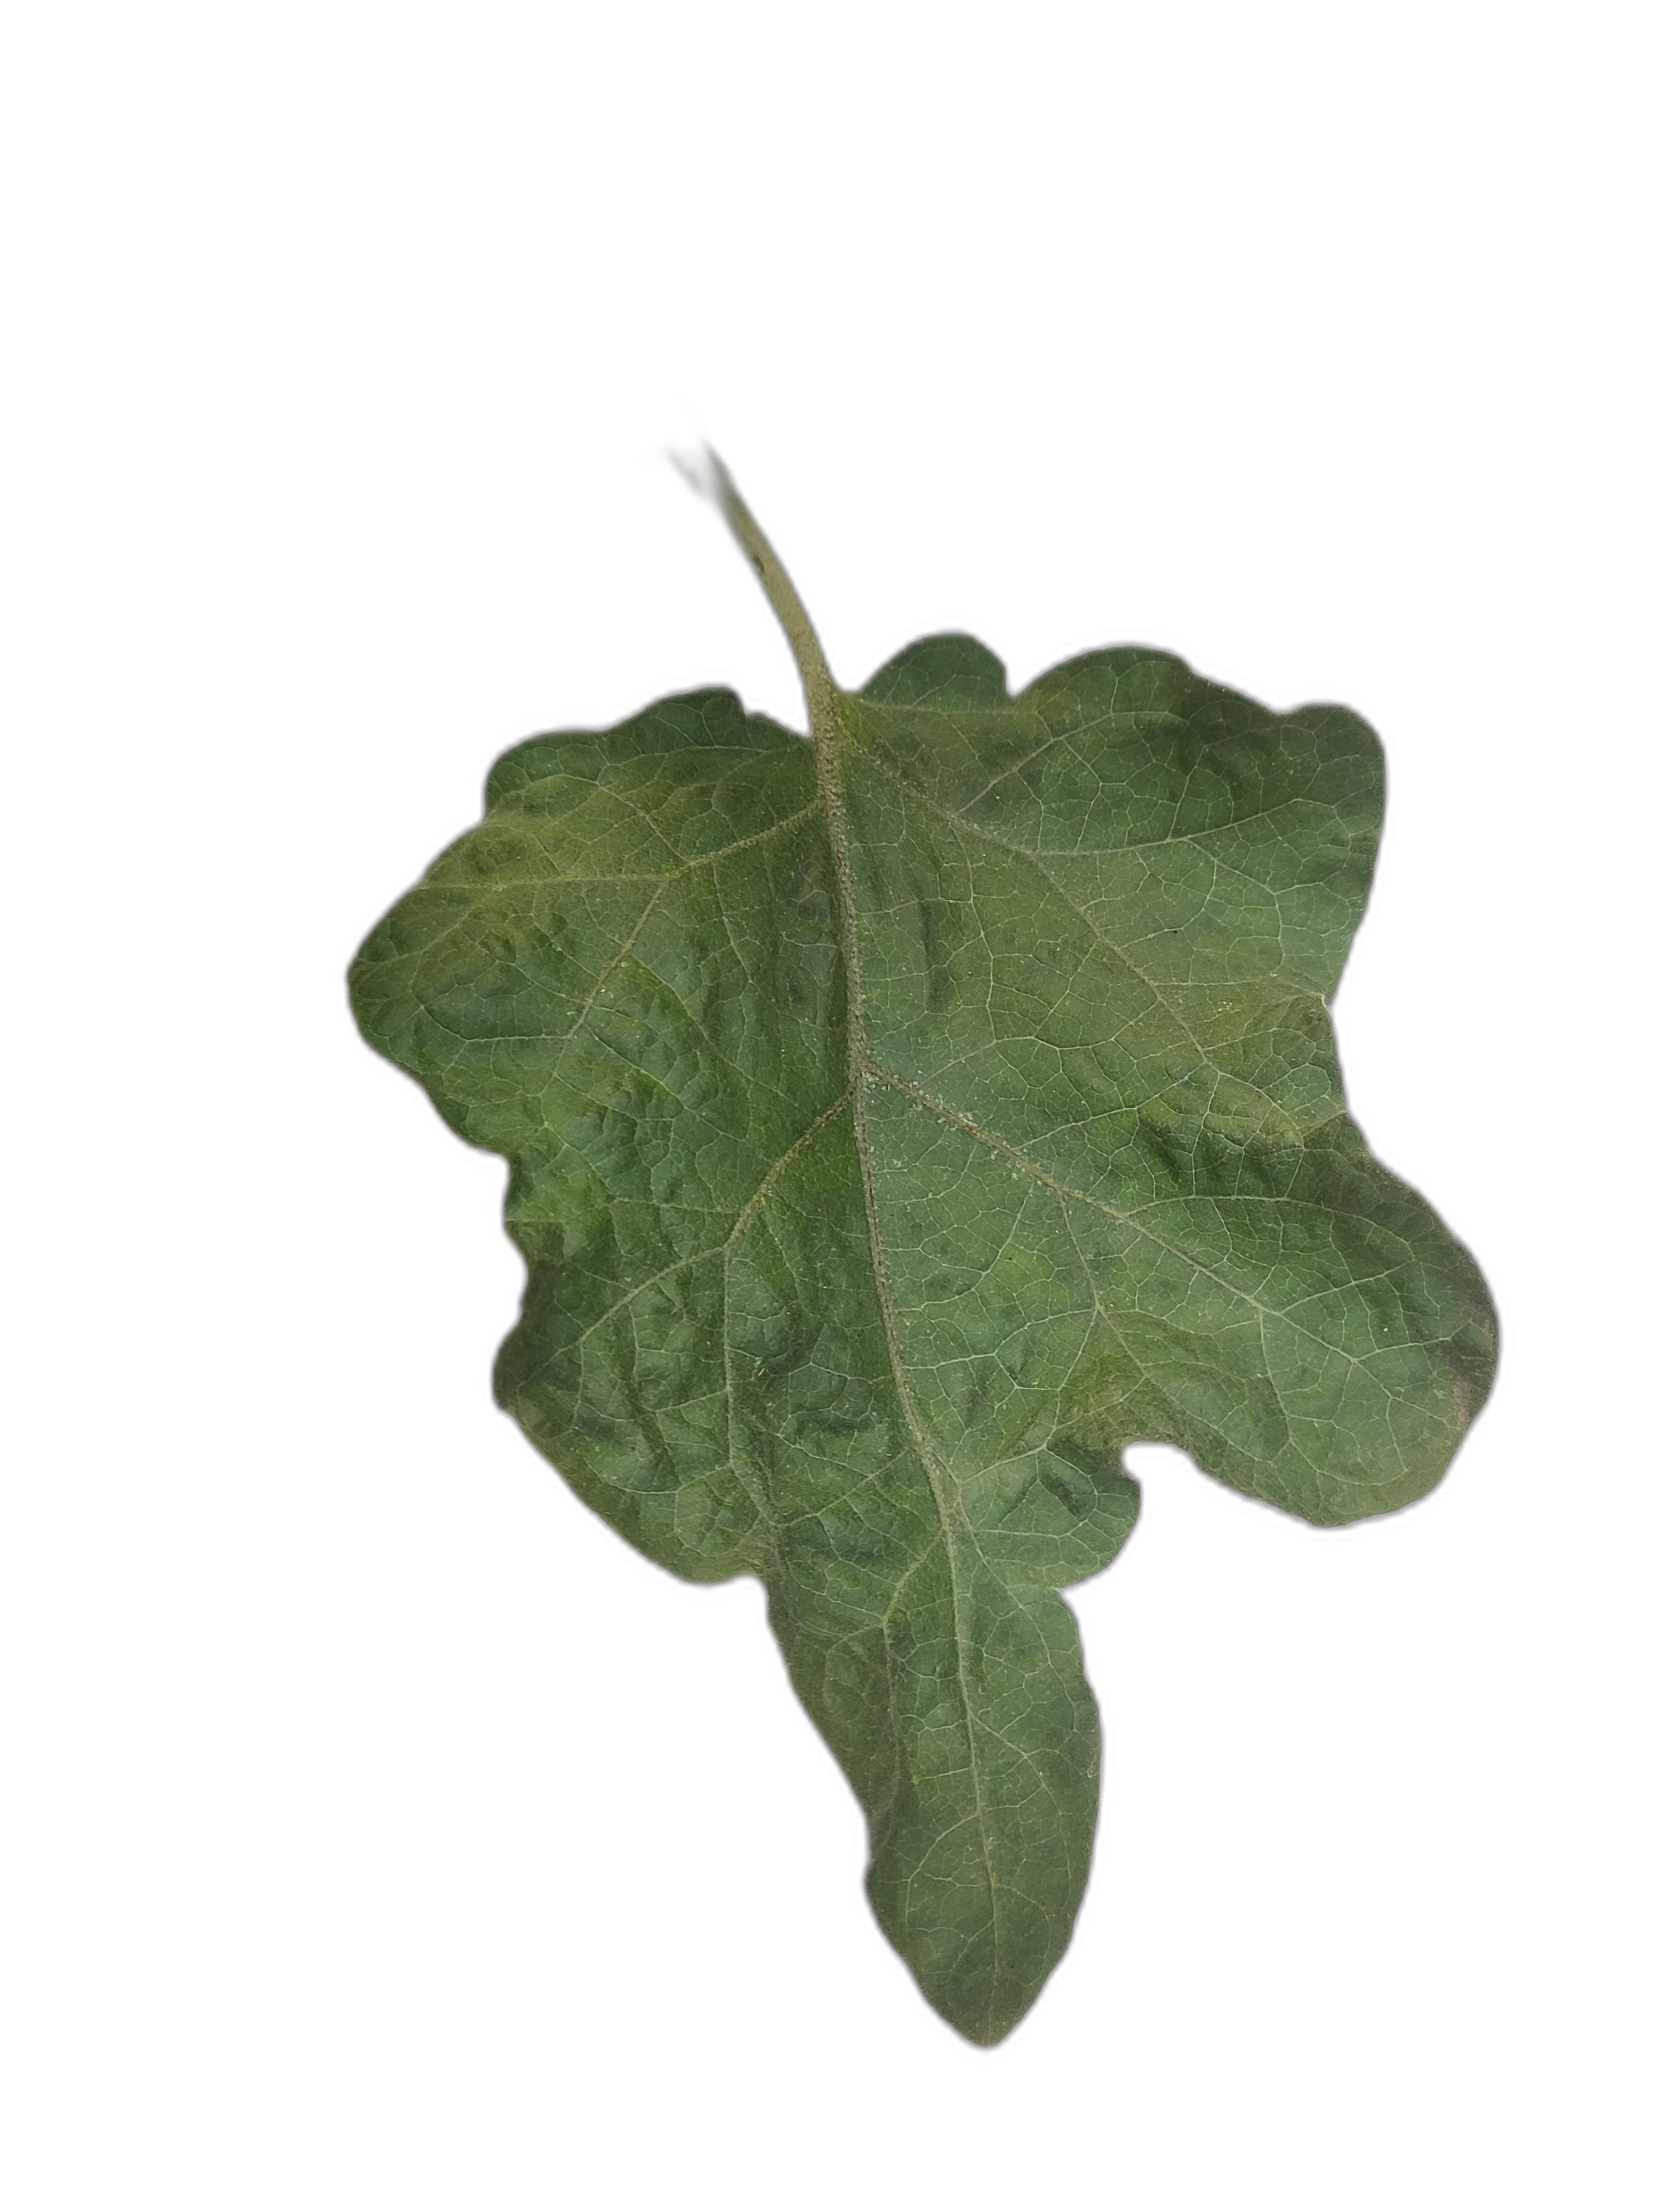
Label: Healthy Leaf